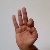
The image shows a hand gesture representing the letter 'F' in Indian Sign Language.